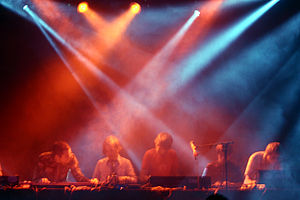
Slagsmålsklubben
Live på Debaser Medis, september 2006.
Slagsmålsklubben er en svensk elektro-gruppe fra Norrköping. Navnet, Slagsmålsklubben, er en direkte svensk oversættelse af titlen til bogen og filmen Fight Club. Gruppen har indtil nu udgivet tre fulde album. Sammen med deres andre projekter, 50 Hertz og Häxor och porr har de været med på Björk's opsamlings-CD Army of Me: Remixes and Covers.